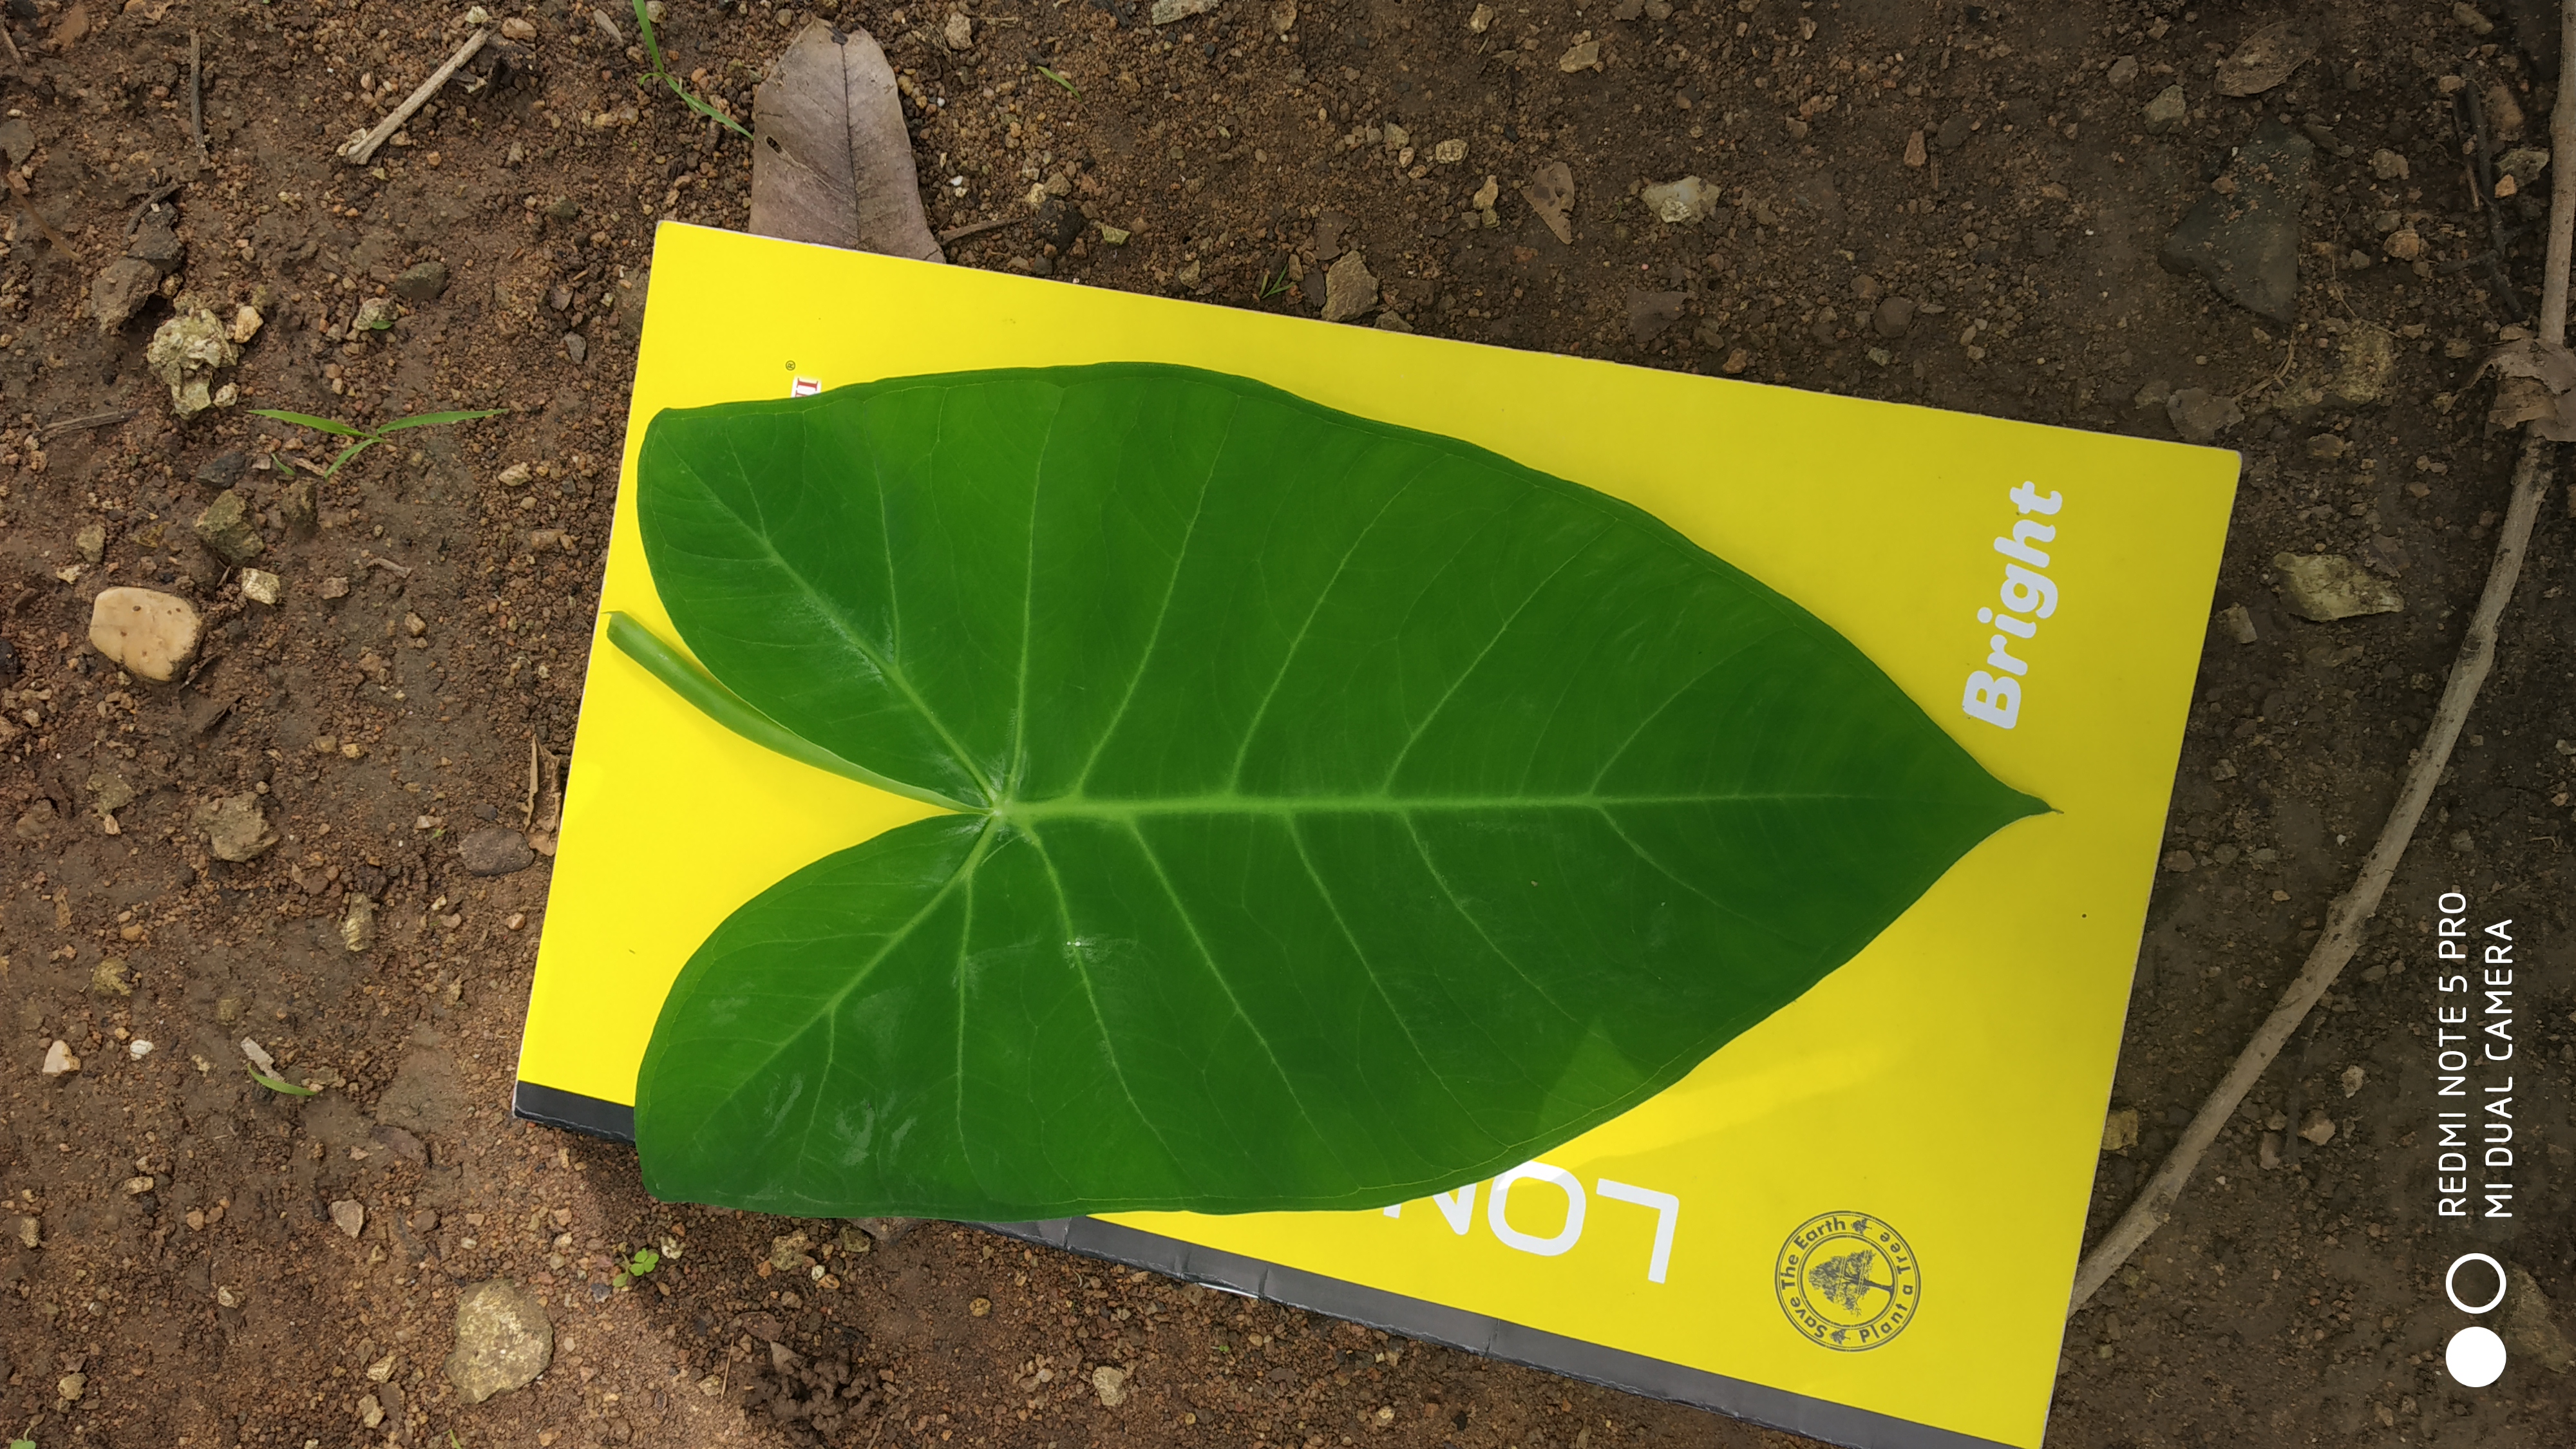
Plant: Taro